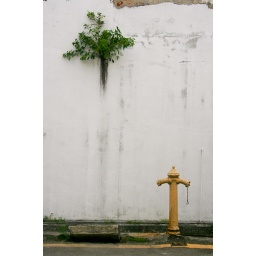
Fire hydrant in front of a wall with a tree growing out of it; Georgetown, Malaysia